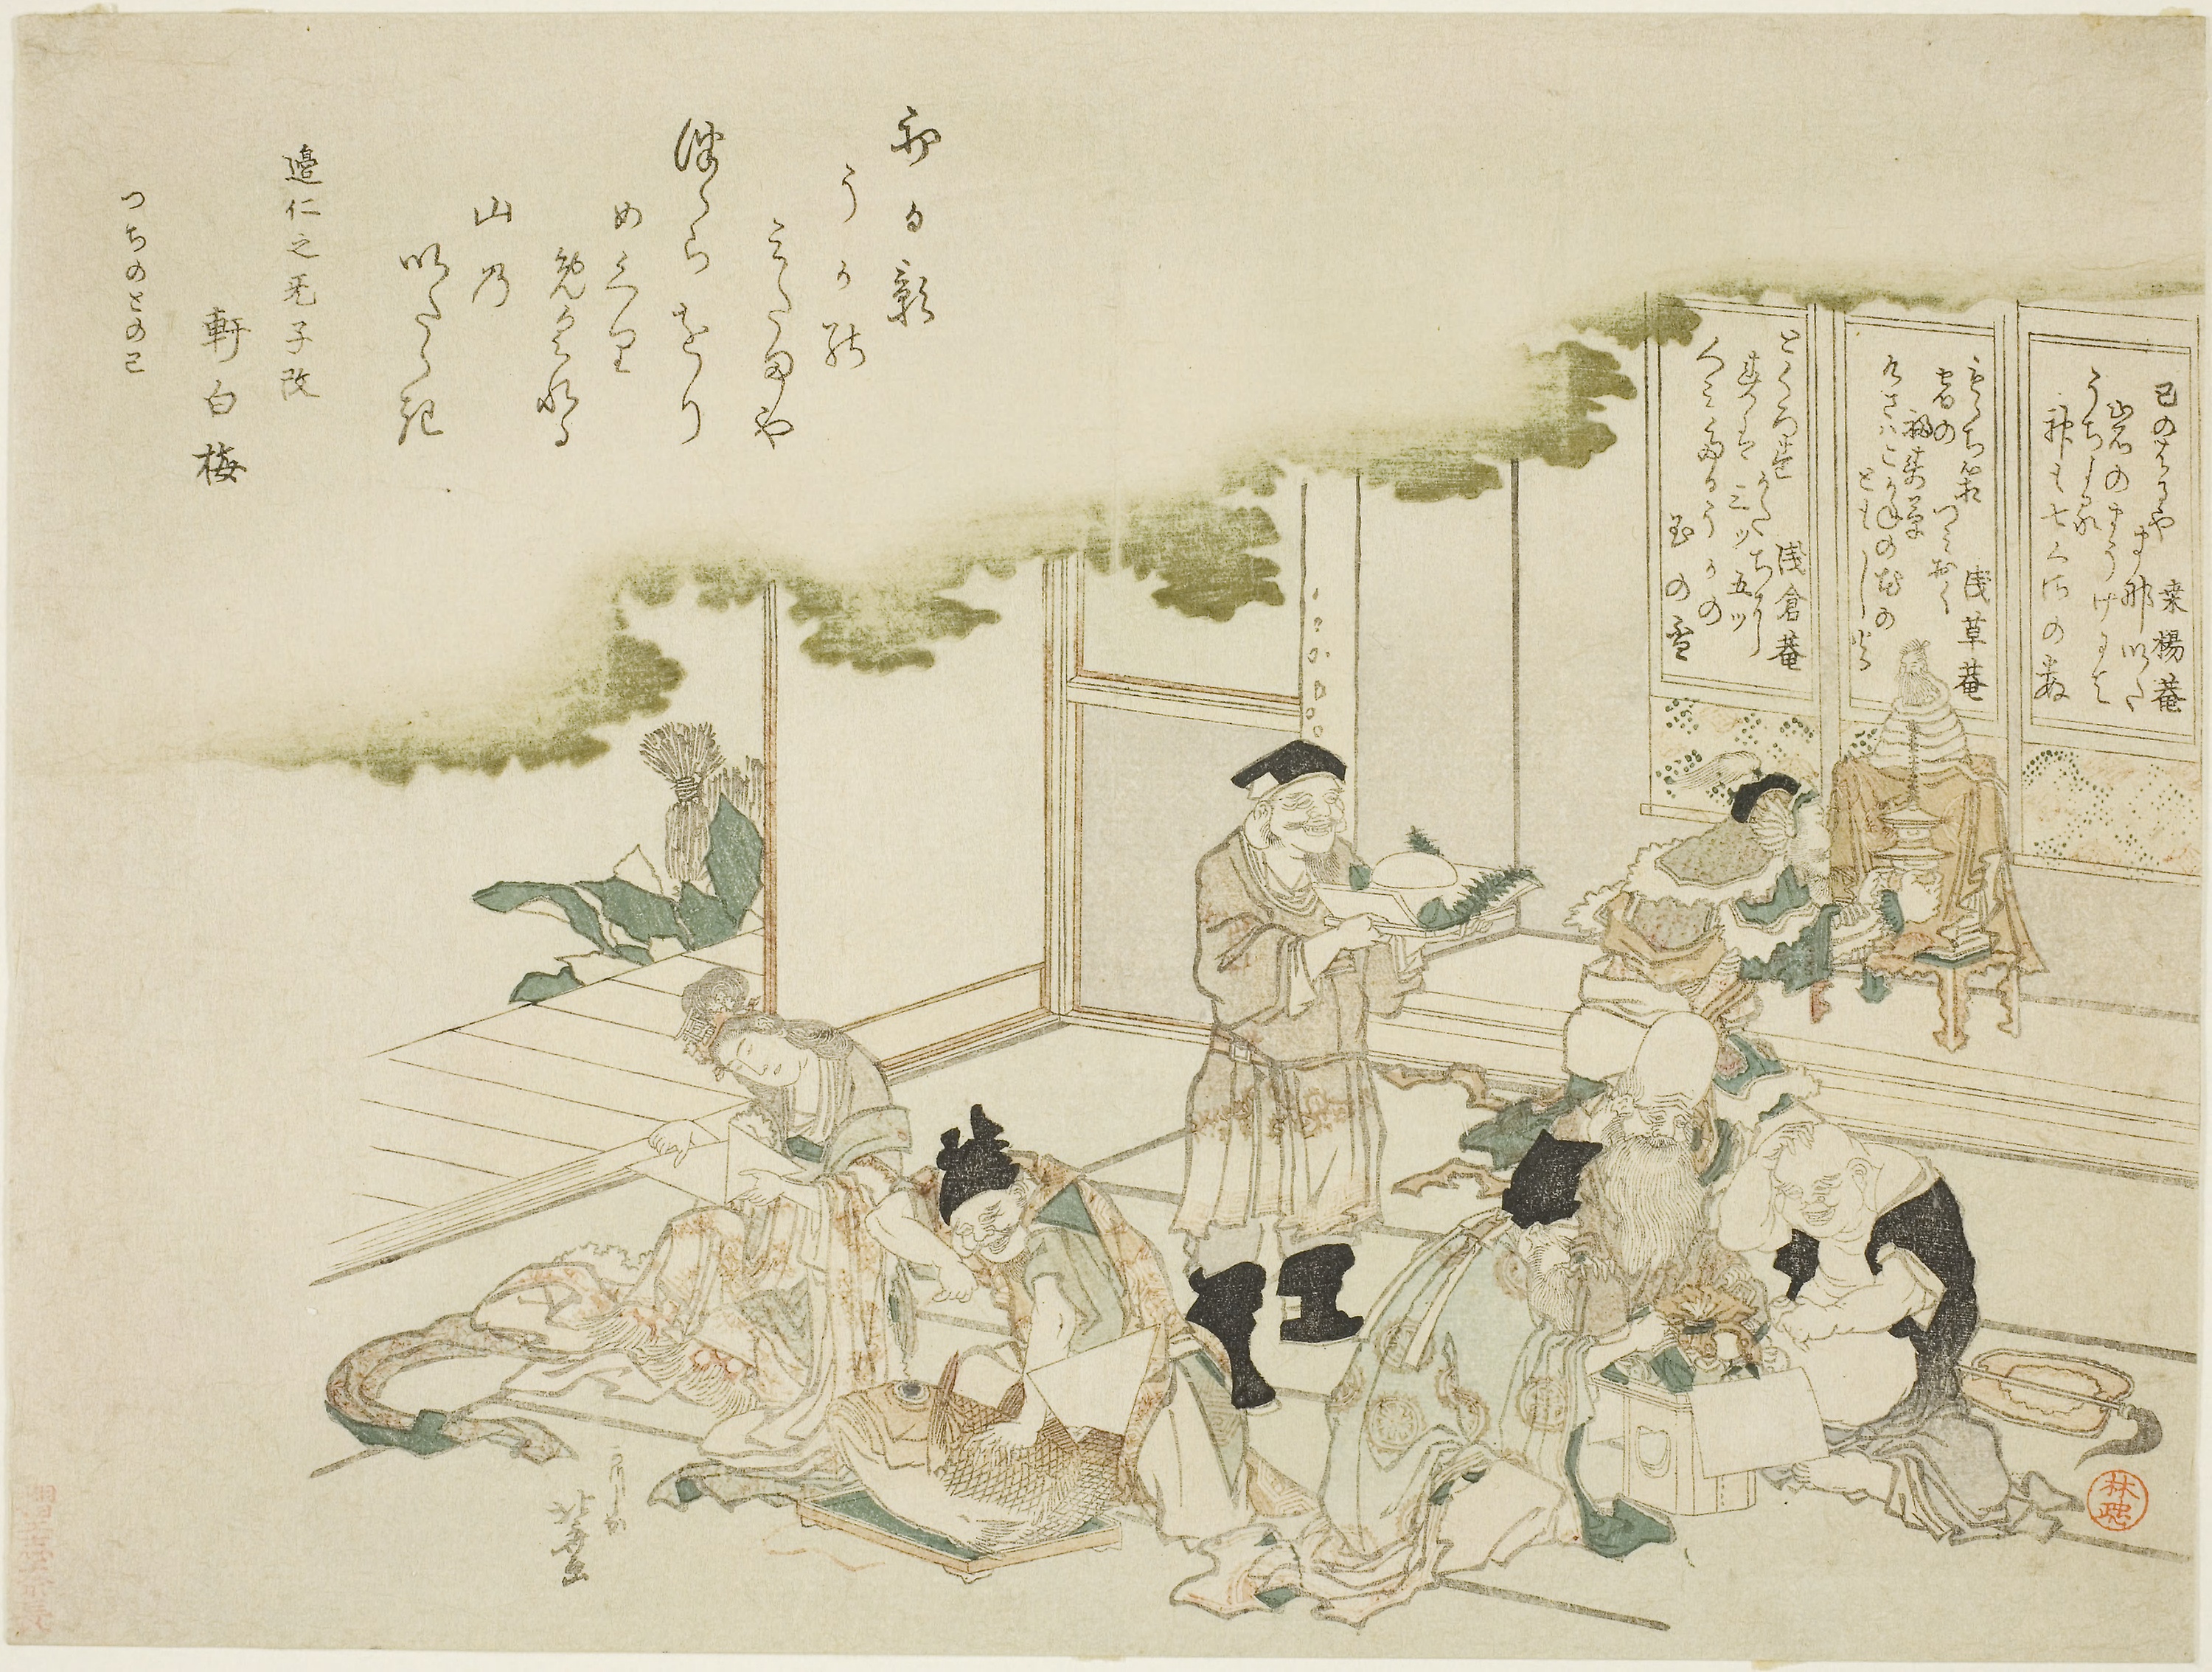
text, illustration, art, drawing